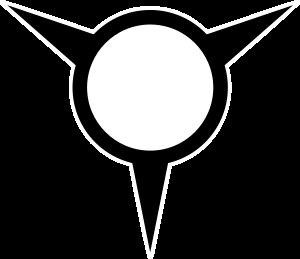
L’univers de Bleach est un univers fictionnel créé par Tite Kubo dans lequel se déroule l’histoire du shōnen manga Bleach, et de l’anime associé.